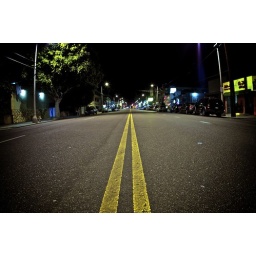
the road in front of my house